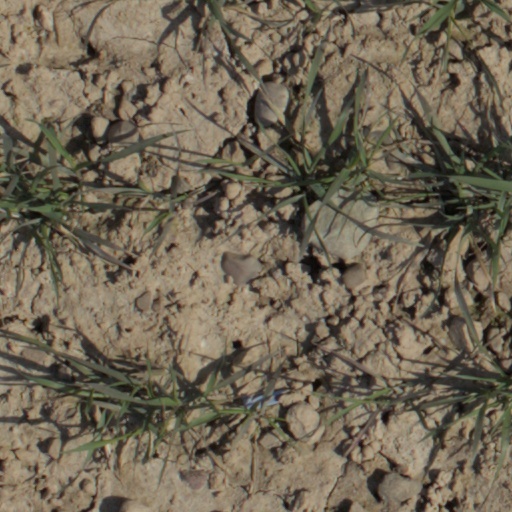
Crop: wheat